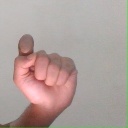
अक्षर: घ